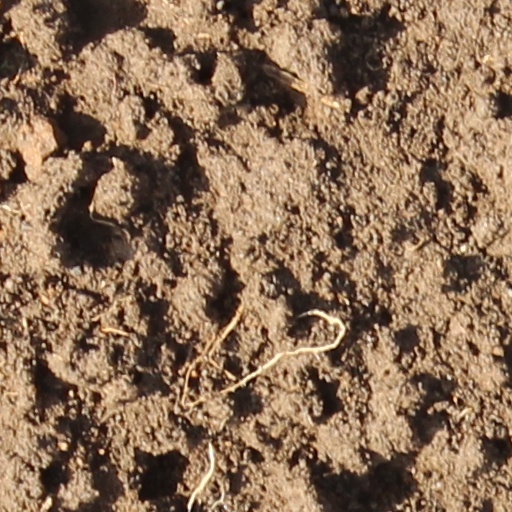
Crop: wheat